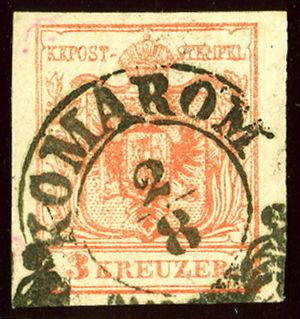
Komárno est une ville de 36 596 habitants du sud-ouest de la Slovaquie. Elle est située à la confluence du Danube et du Váh.